Tex Erwin

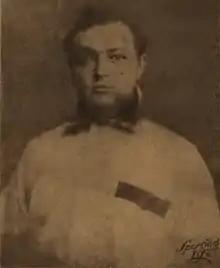
Erwin from front page of "Sporting Life", 11/30/1912.

Ross Emil "Tex" Erwin (December 22, 1885 – April 5, 1953) was a professional baseball player from 1905 to 1921. He played six years in Major League Baseball as a catcher for the Detroit Tigers (1908), Brooklyn Superbas (1910–14), and Cincinnati Reds (1914).